James W. Holsinger

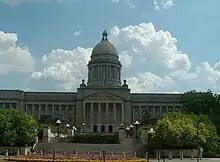
Capitol, Frankfort Kentucky

Holsinger served as Secretary of the Cabinet for Health and Family Services for Kentucky under Governor Ernie Fletcher. He was responsible for the management of the state's health and social services programs, including the five billion dollar Kentucky Medicaid program. Holsinger also led the social services response to the 6,000 evacuees of Hurricane Katrina who relocated to Kentucky.